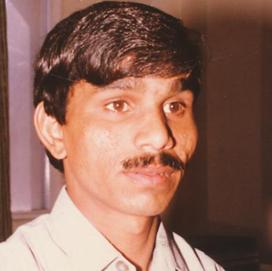
Age: 24